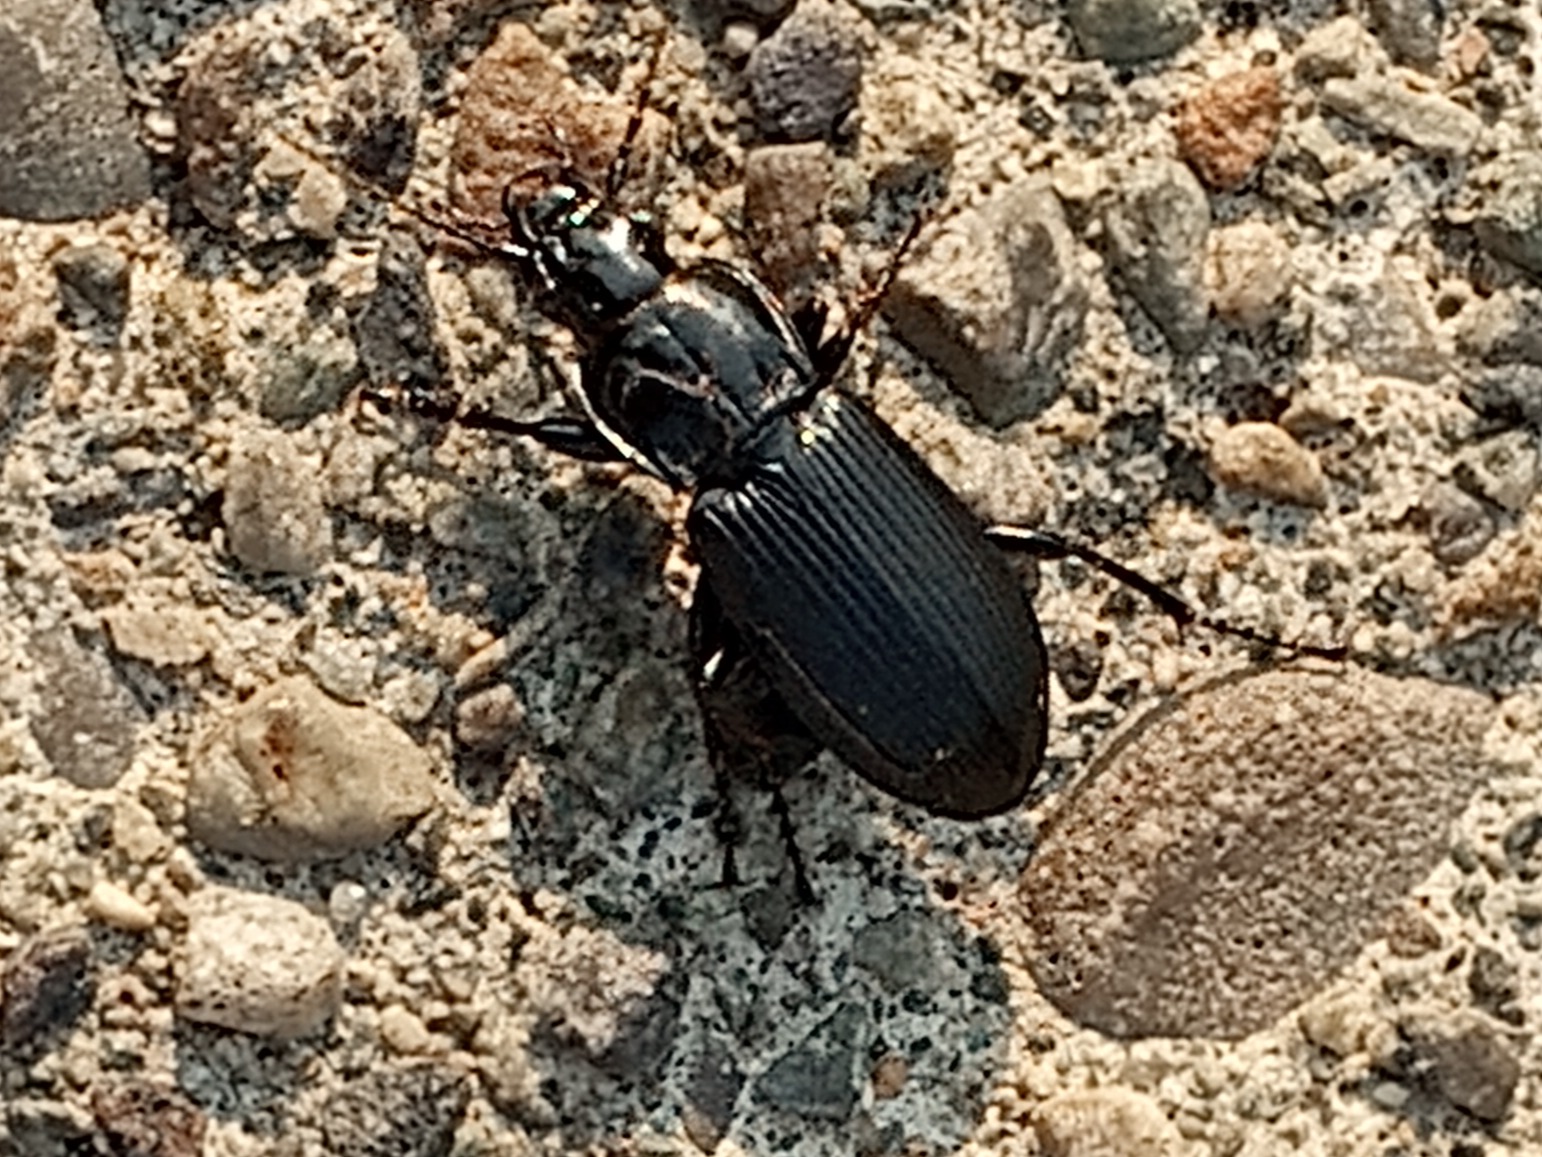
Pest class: predators